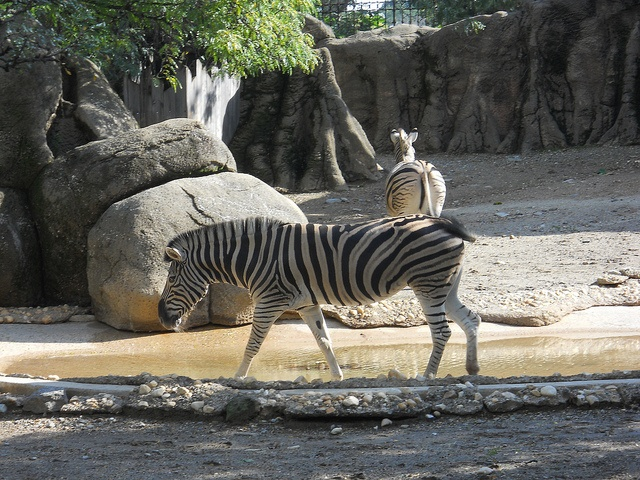
Two zebras walking around a large cluster of rocks.
A zebra is on a pathway near some large rocks.
A zebra is walking through a very shallow pool.
One Zebra is standing near the edge while another is off in the background.
Two zebras on display at the city zoo